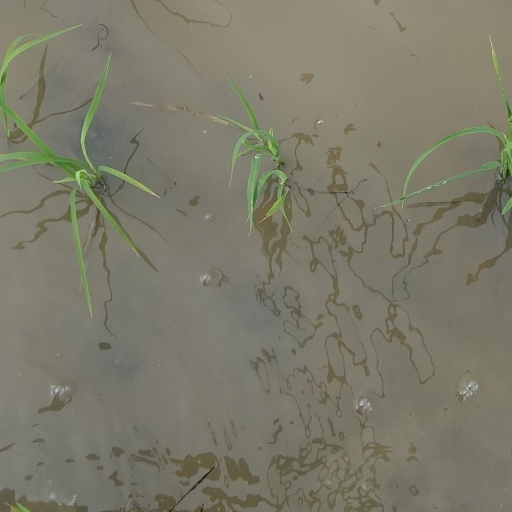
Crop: rice